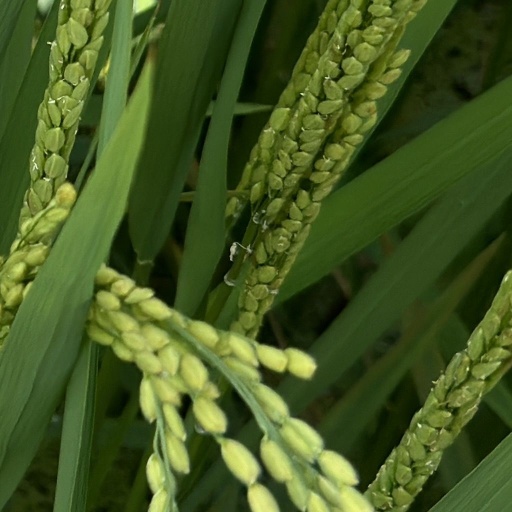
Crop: rice